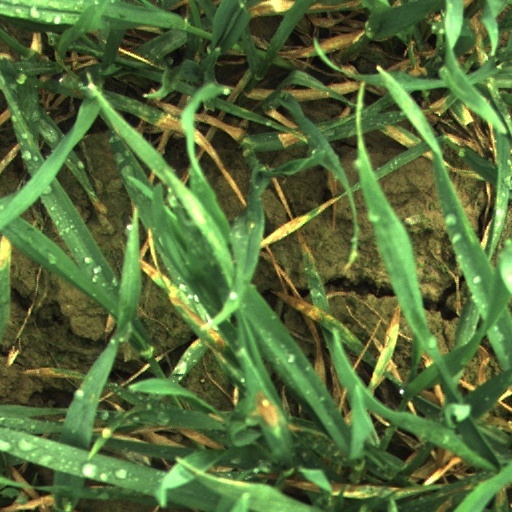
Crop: wheat